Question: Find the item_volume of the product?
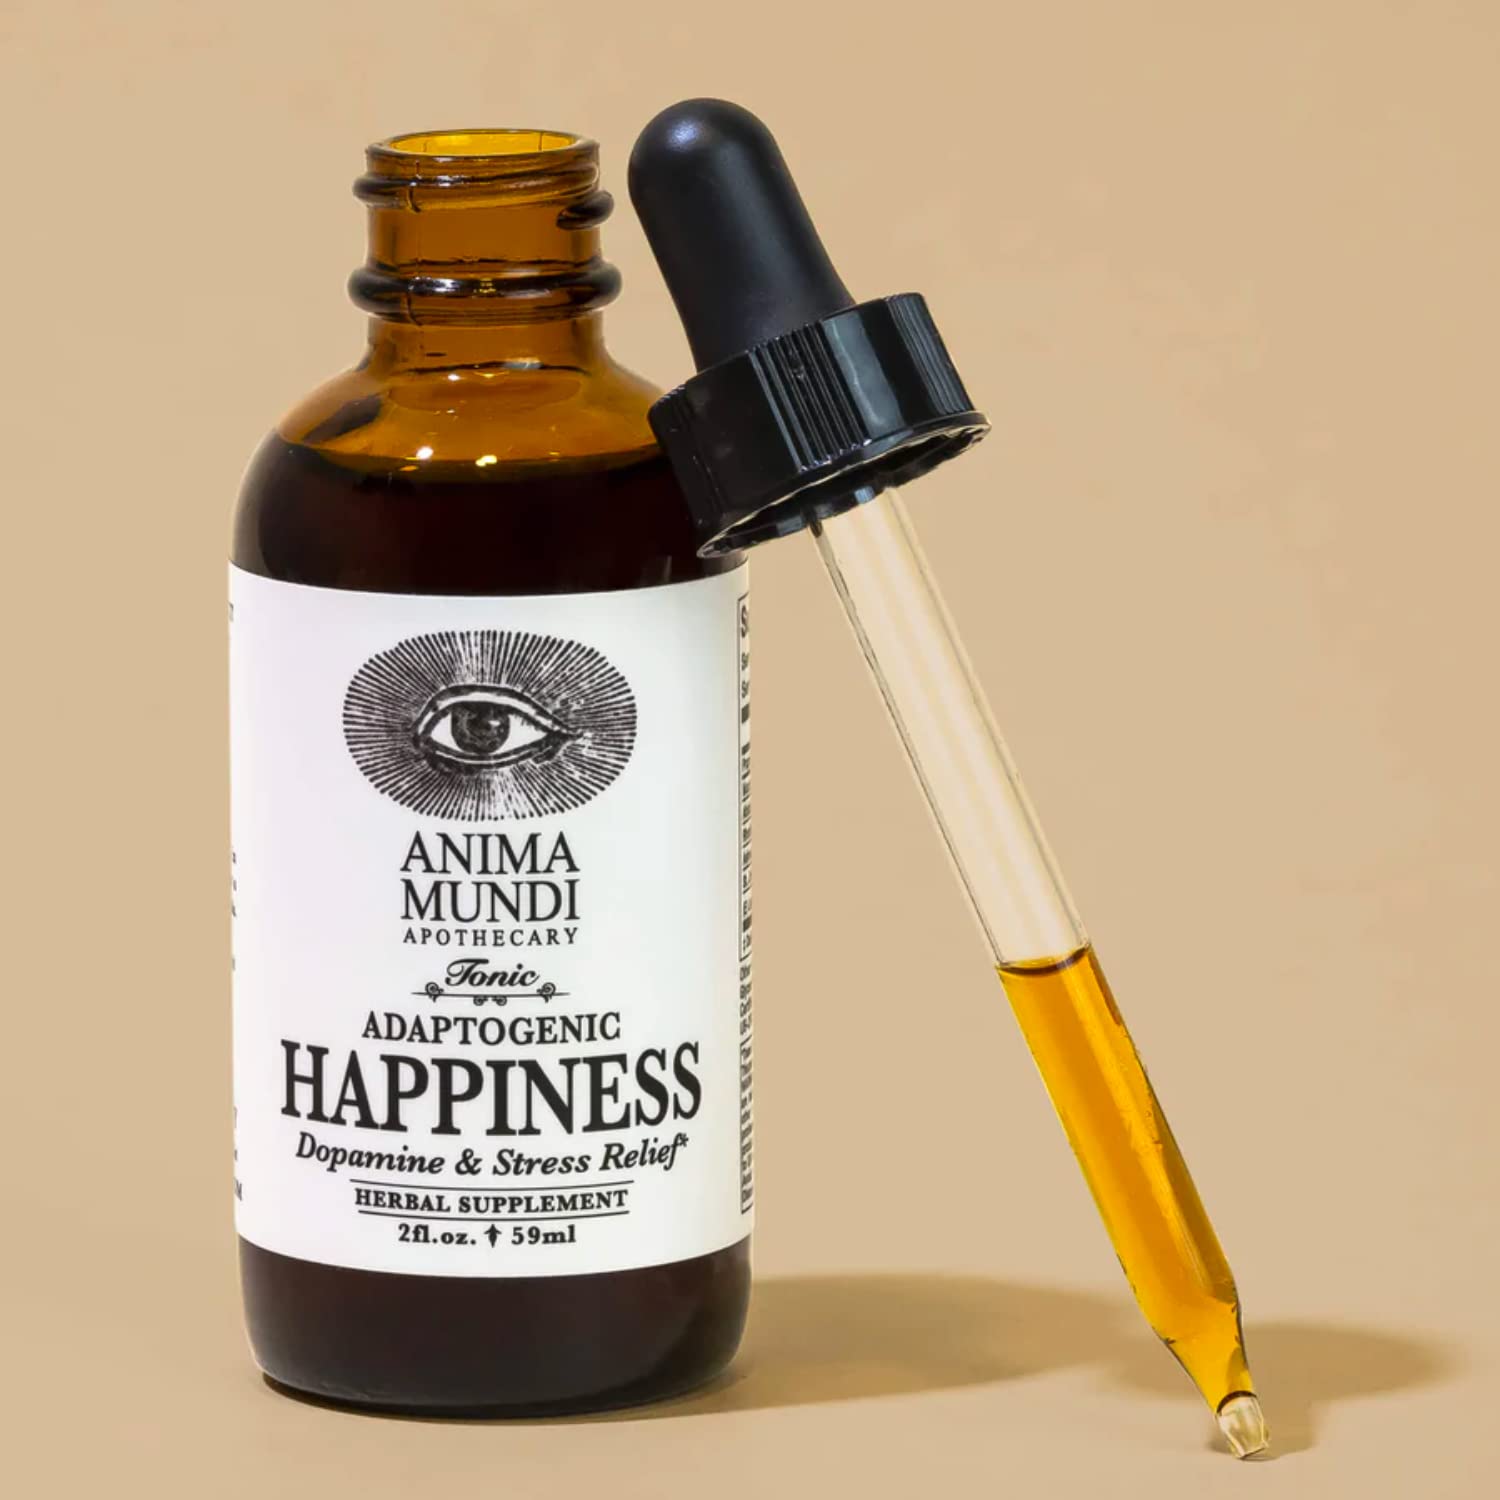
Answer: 2.0 fluid ounce